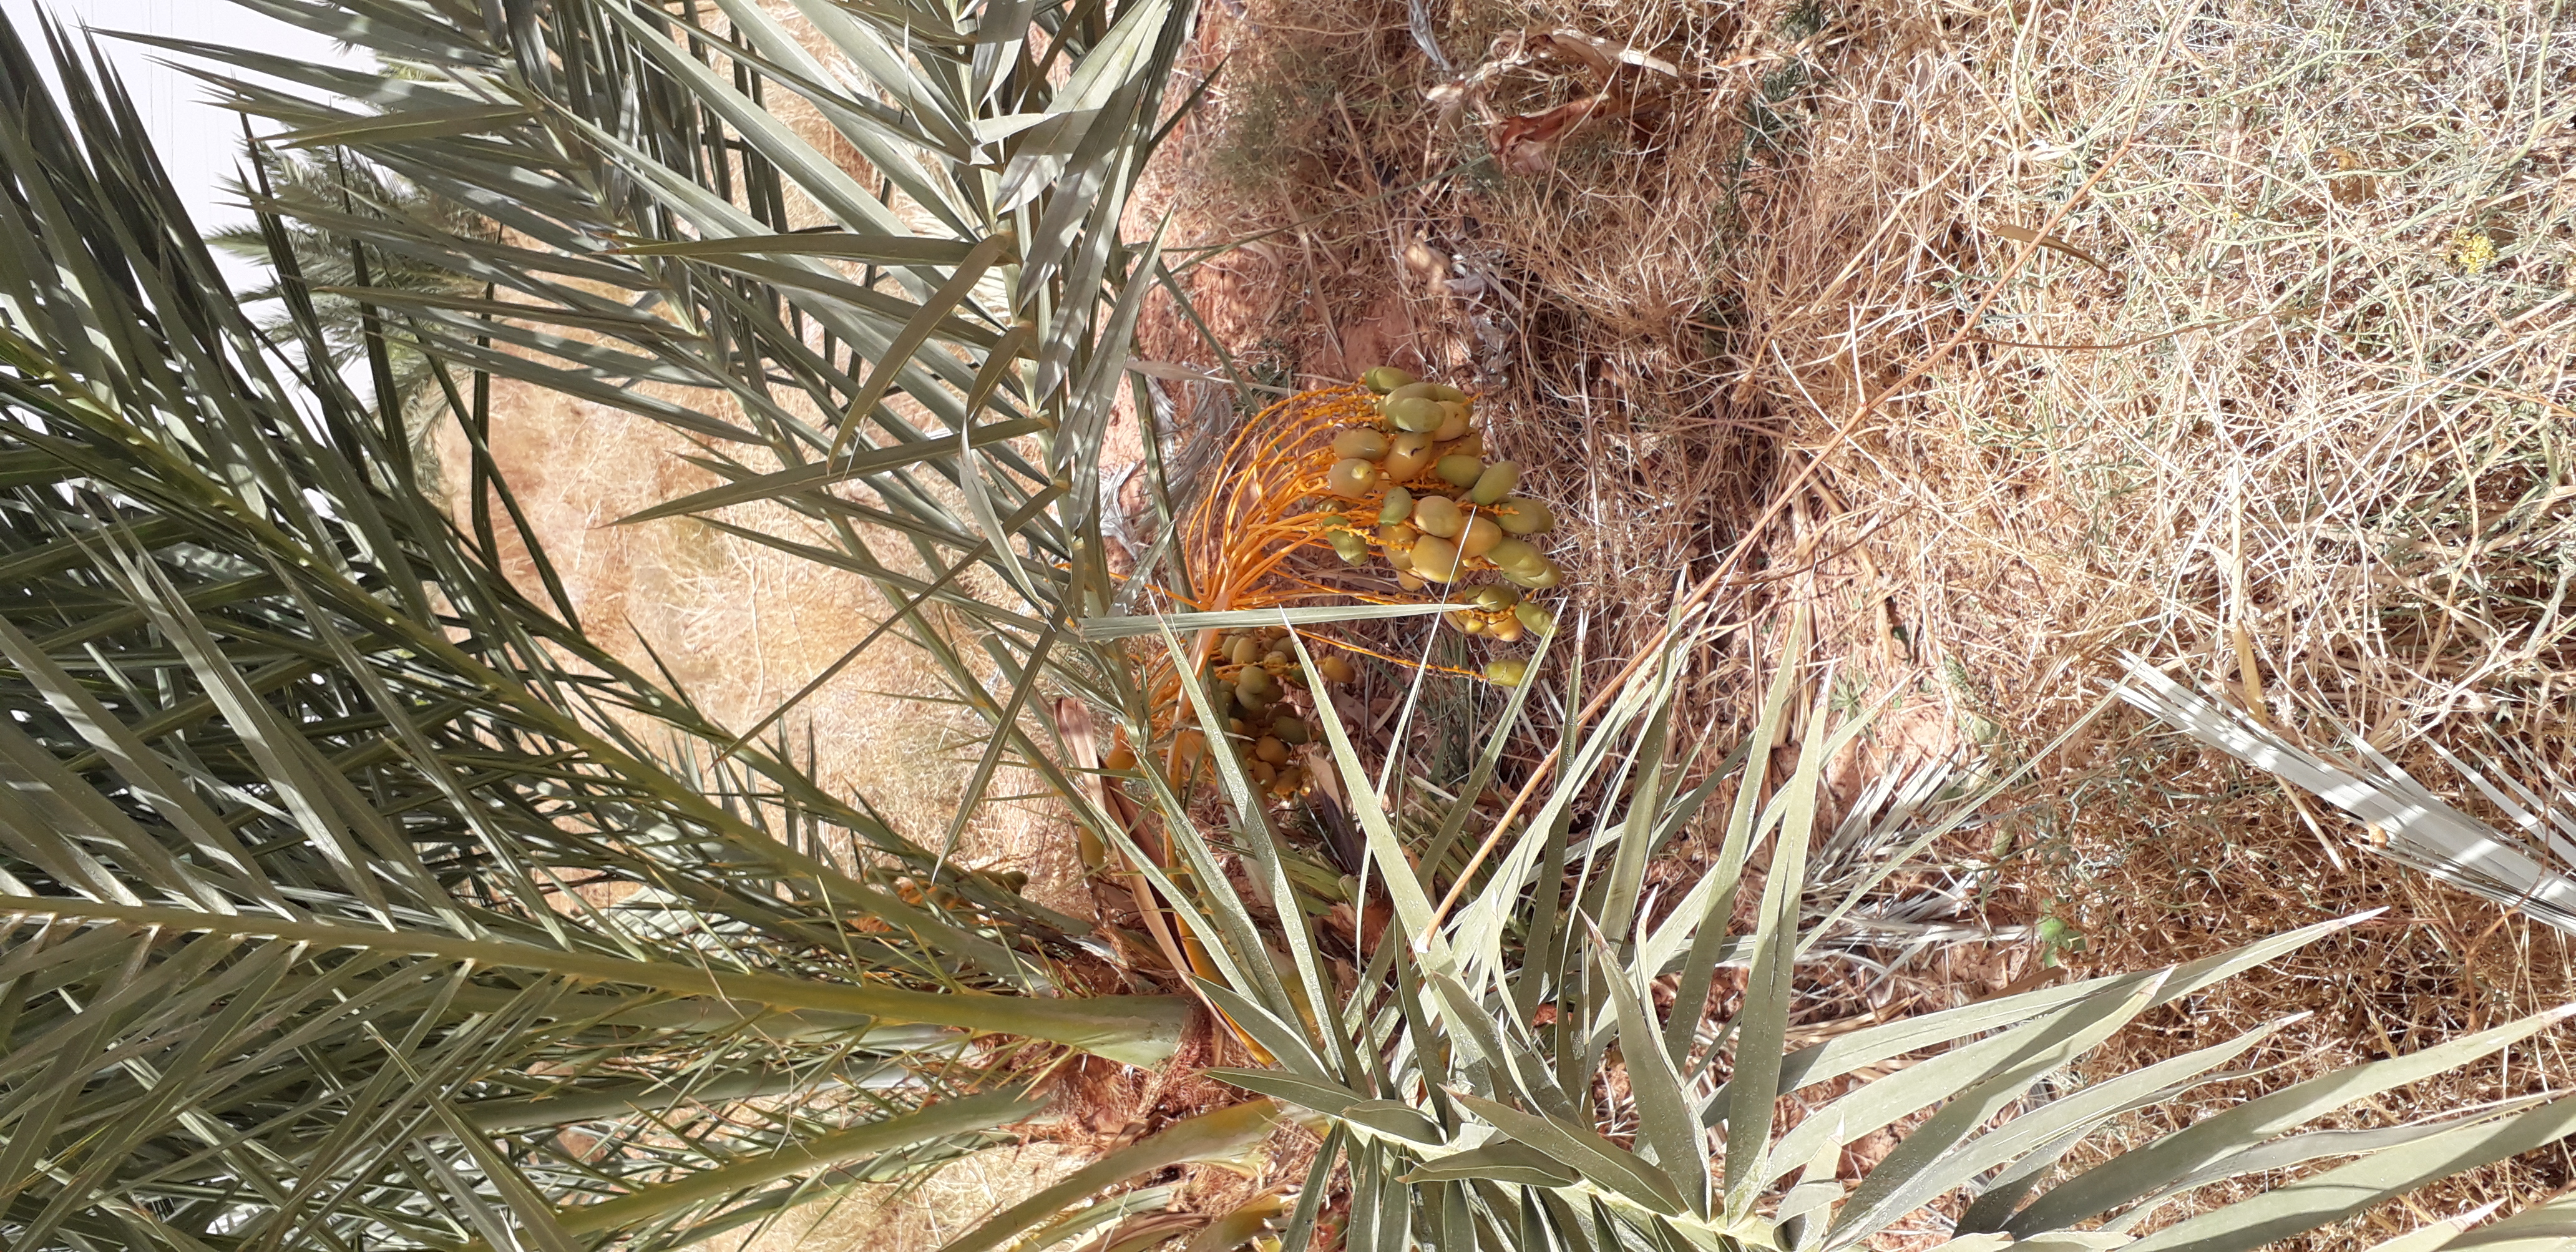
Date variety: Boumajhoul